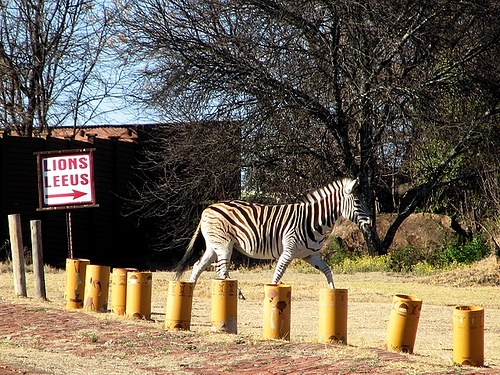
a zebra walks beside a line of traffic cylinders behind a sign indicating lions
a zebra standing on the ground next to a sign
A zebra walks along a road next a sign that reads lions.
A zebra stands alone in a zoo enclosure.
A zebra walks toward the lion enclosure at a zoo..